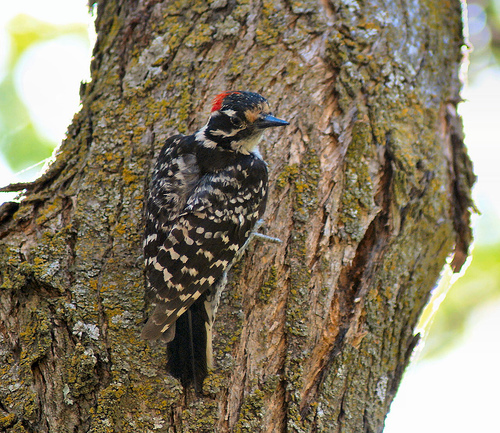
long black and white speckled bird with long black tail feathers and orange nape.
this black and white bird has a red nape and a black pointy bill.
this bird is generally black and brown in color, with a pointy black beak and a light grey eye ring.
this small bird has brown and white striped wings with a red patch on its crown.
this bird is black and white in color with a black beak, and black eye rings.
this is medium sized bird with very dark blue pointed bill, bright red coloring in nape with remainder of body in black with white spots.
this bird has wings that are black and white and has a red crown
this bird is black with white and has a very short beak.
this bird has a black bill and crown and wings which are black flecked in white spots.
this bird has a black and white back and wings.
Species: Downy Woodpecker